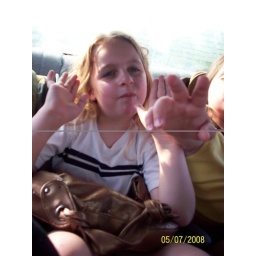
Megan and Hope being silly in the back seat of our car